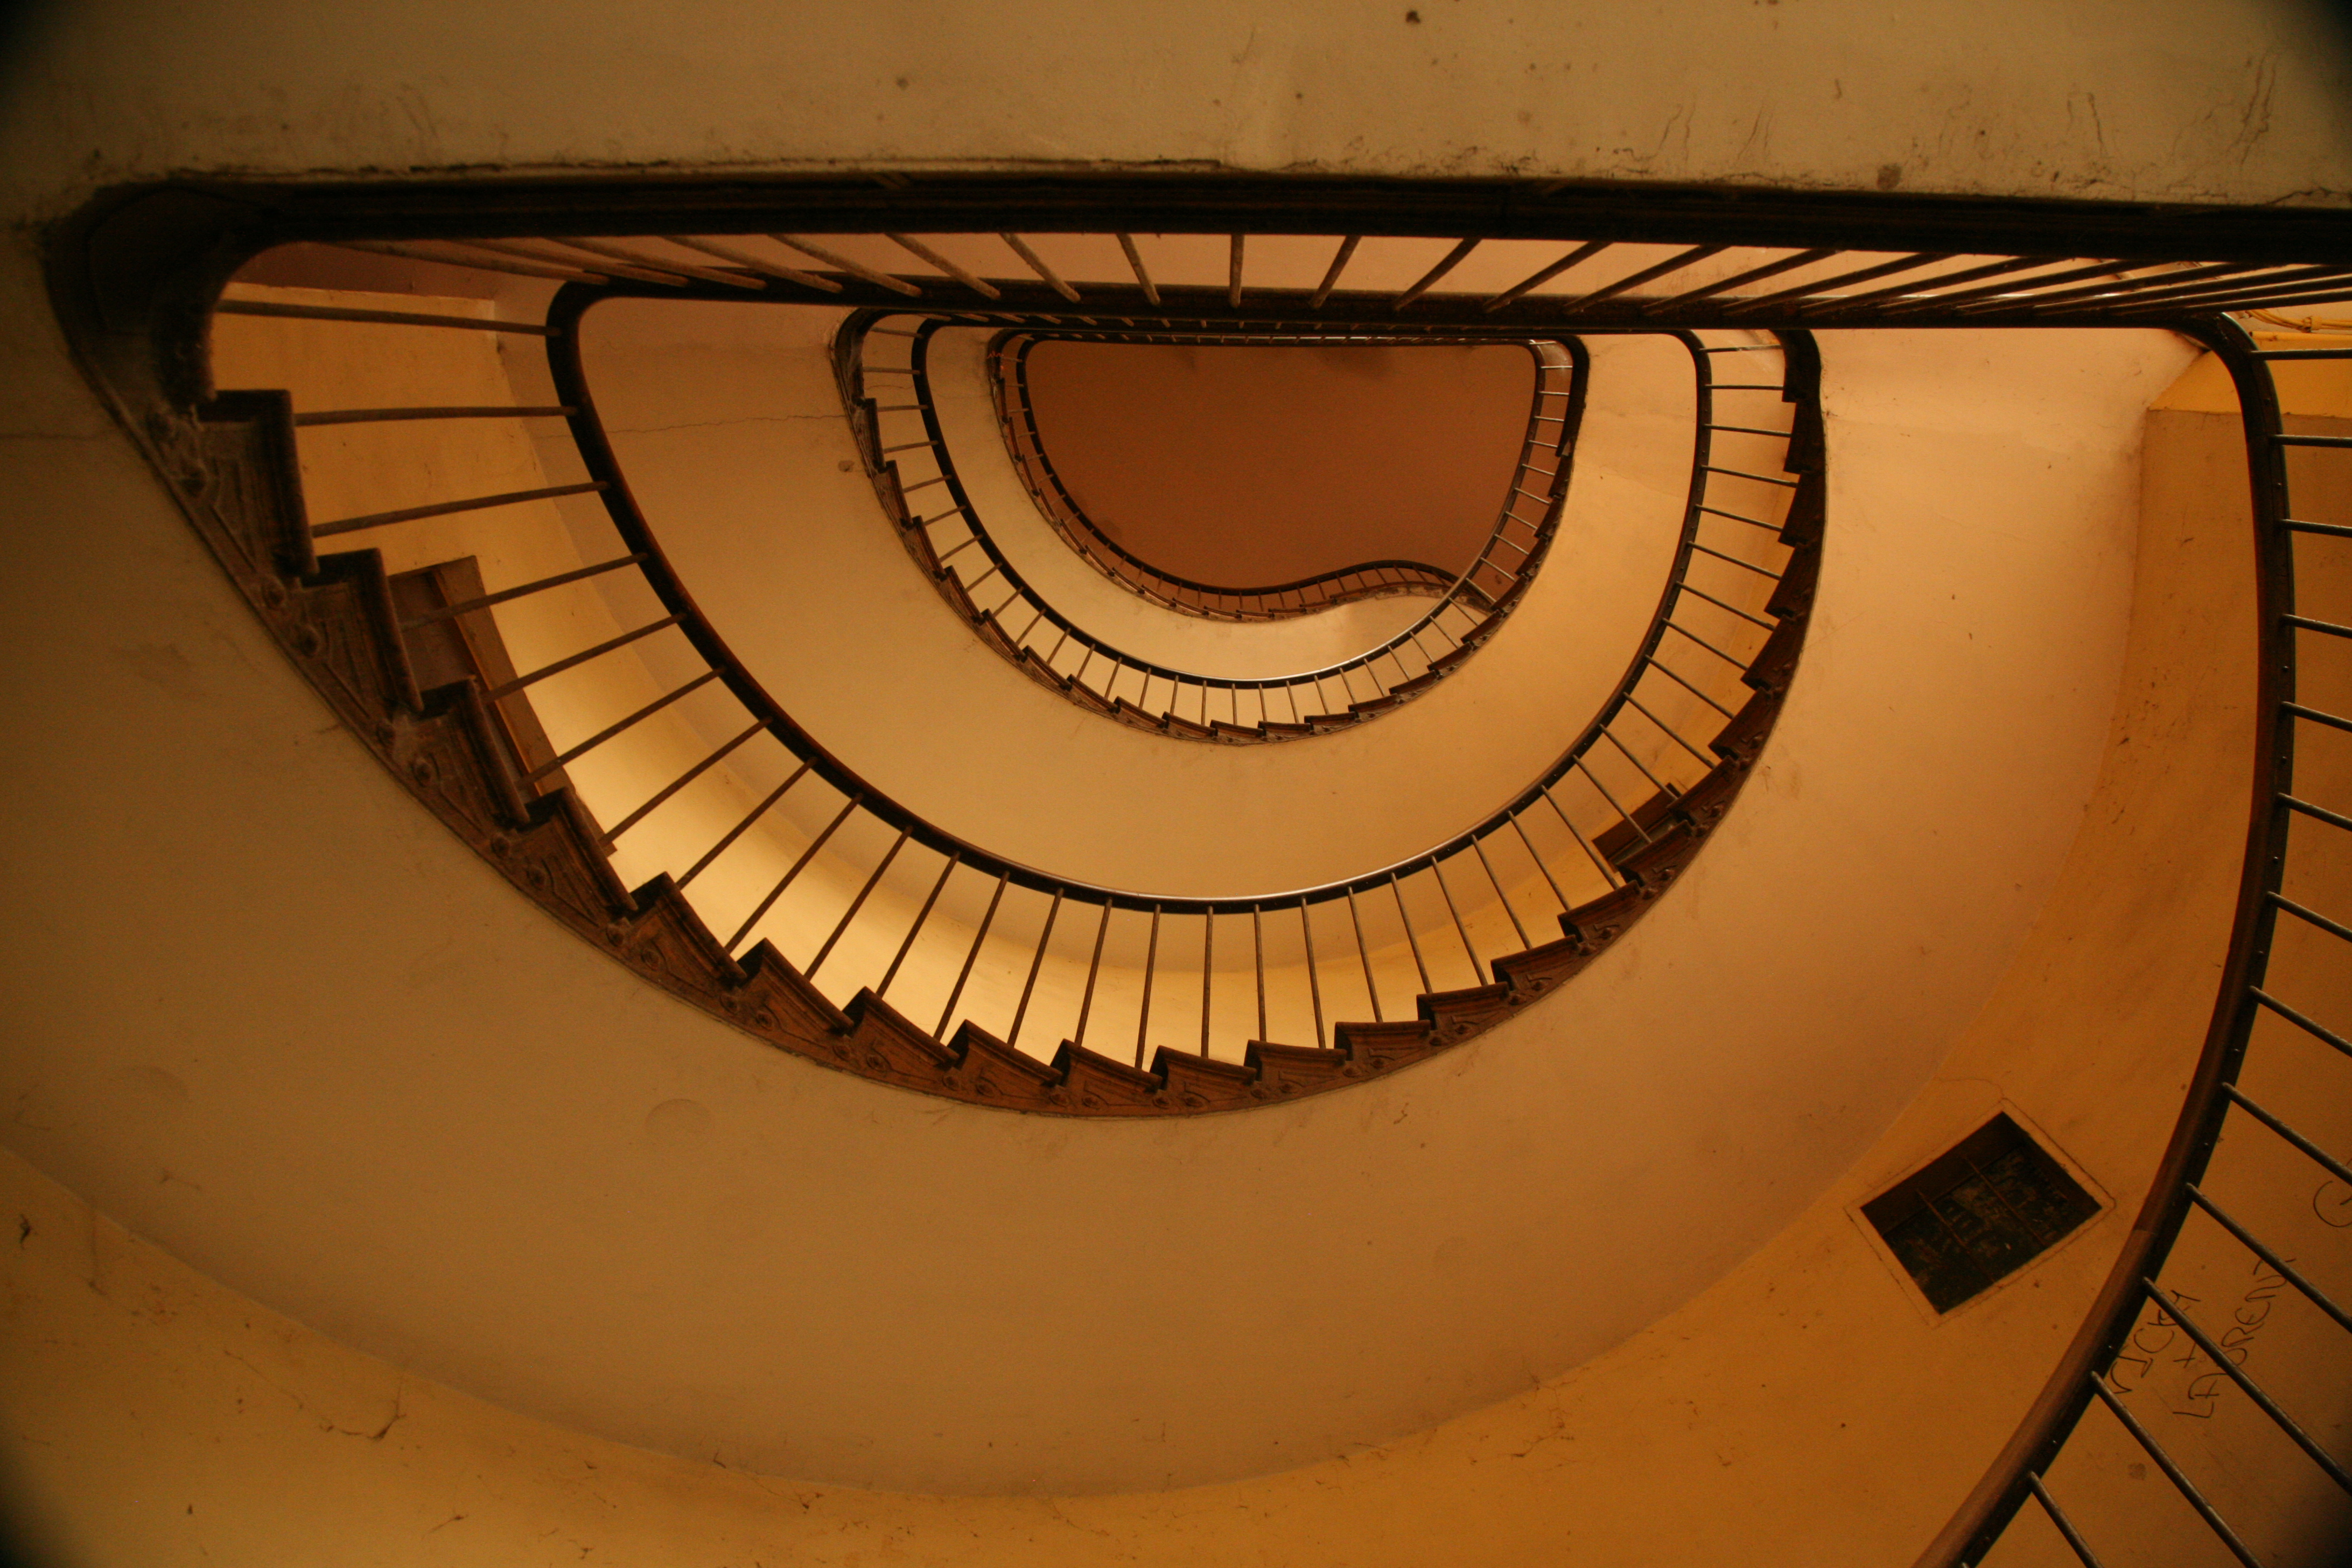
light, architecture, wood, spiral, window, glass, staircase, social, ceiling, color, lighting, circle, interior design, art, design, temple, stairs, symmetry, arquitectura, carving, utopia, escalier, shape, architektur, guise, socialism, godin, palaissocial, utopie, socialpalace, familist re, 19 me